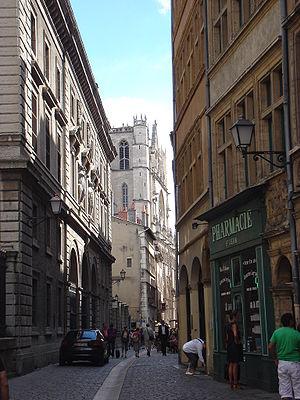
Rue St Jean, Lyon
La rue Saint-Jean est une rue piétonne pavée du quartier du Vieux Lyon, dans le 5ᵉ arrondissement de Lyon.
Le Vieux Lyon est le quartier médiéval et Renaissance de Lyon. Il est situé en bordure de Saône, au pied de la colline de Fourvière en rive droite de la Saône. C'est l'un des quartiers les plus vastes concernant cette période médiévale et Renaissance qui est encore resté intact jusqu'à nos jours.